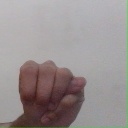
अक्षर: म